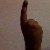
The image shows a hand gesture representing the number 1 in Indian Sign Language.